A Mero Hajur 2

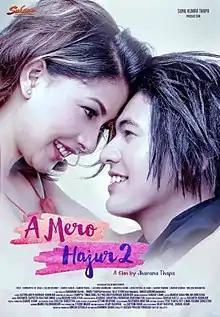

A Mero Hajur 2 is a 2017 Nepali musical romantic movie directed by Jharana Thapa The second part of A Mero Hajur series, the film stars Samragyee RL Shah and debutant Salin Man Bania in lead roles. The movie received mixed to negative response from critics with praise for its music but performances of the actors, direction, routine story and screenplay met with negative response from audience and critics. But the film had a huge opening weekend at the box office and owing to that it became a huge success at the box office. The success of the movie was credited for the massive popularity of its predecessor starring Shree Krishna Shrestha and Jharana Thapa and music of the film. The film had further two sequels.